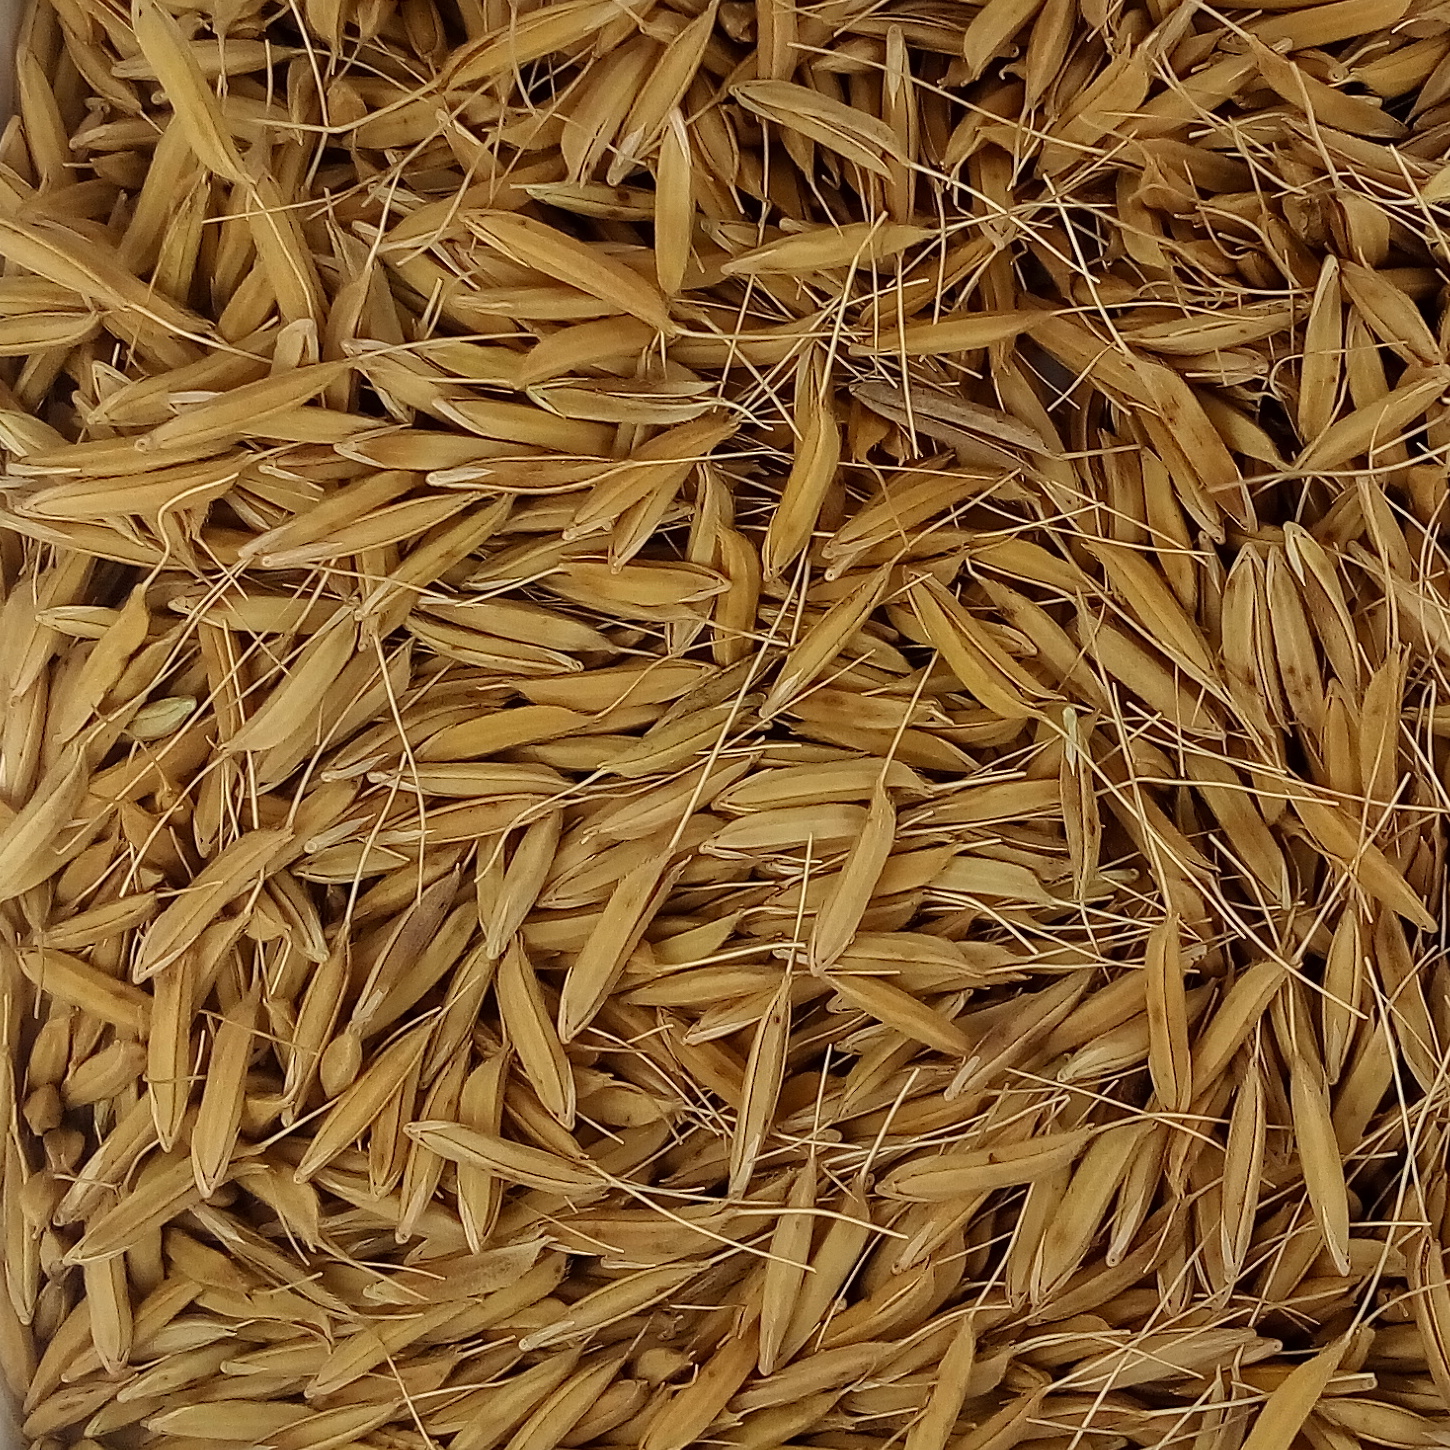
Rice seed variety: PB_6